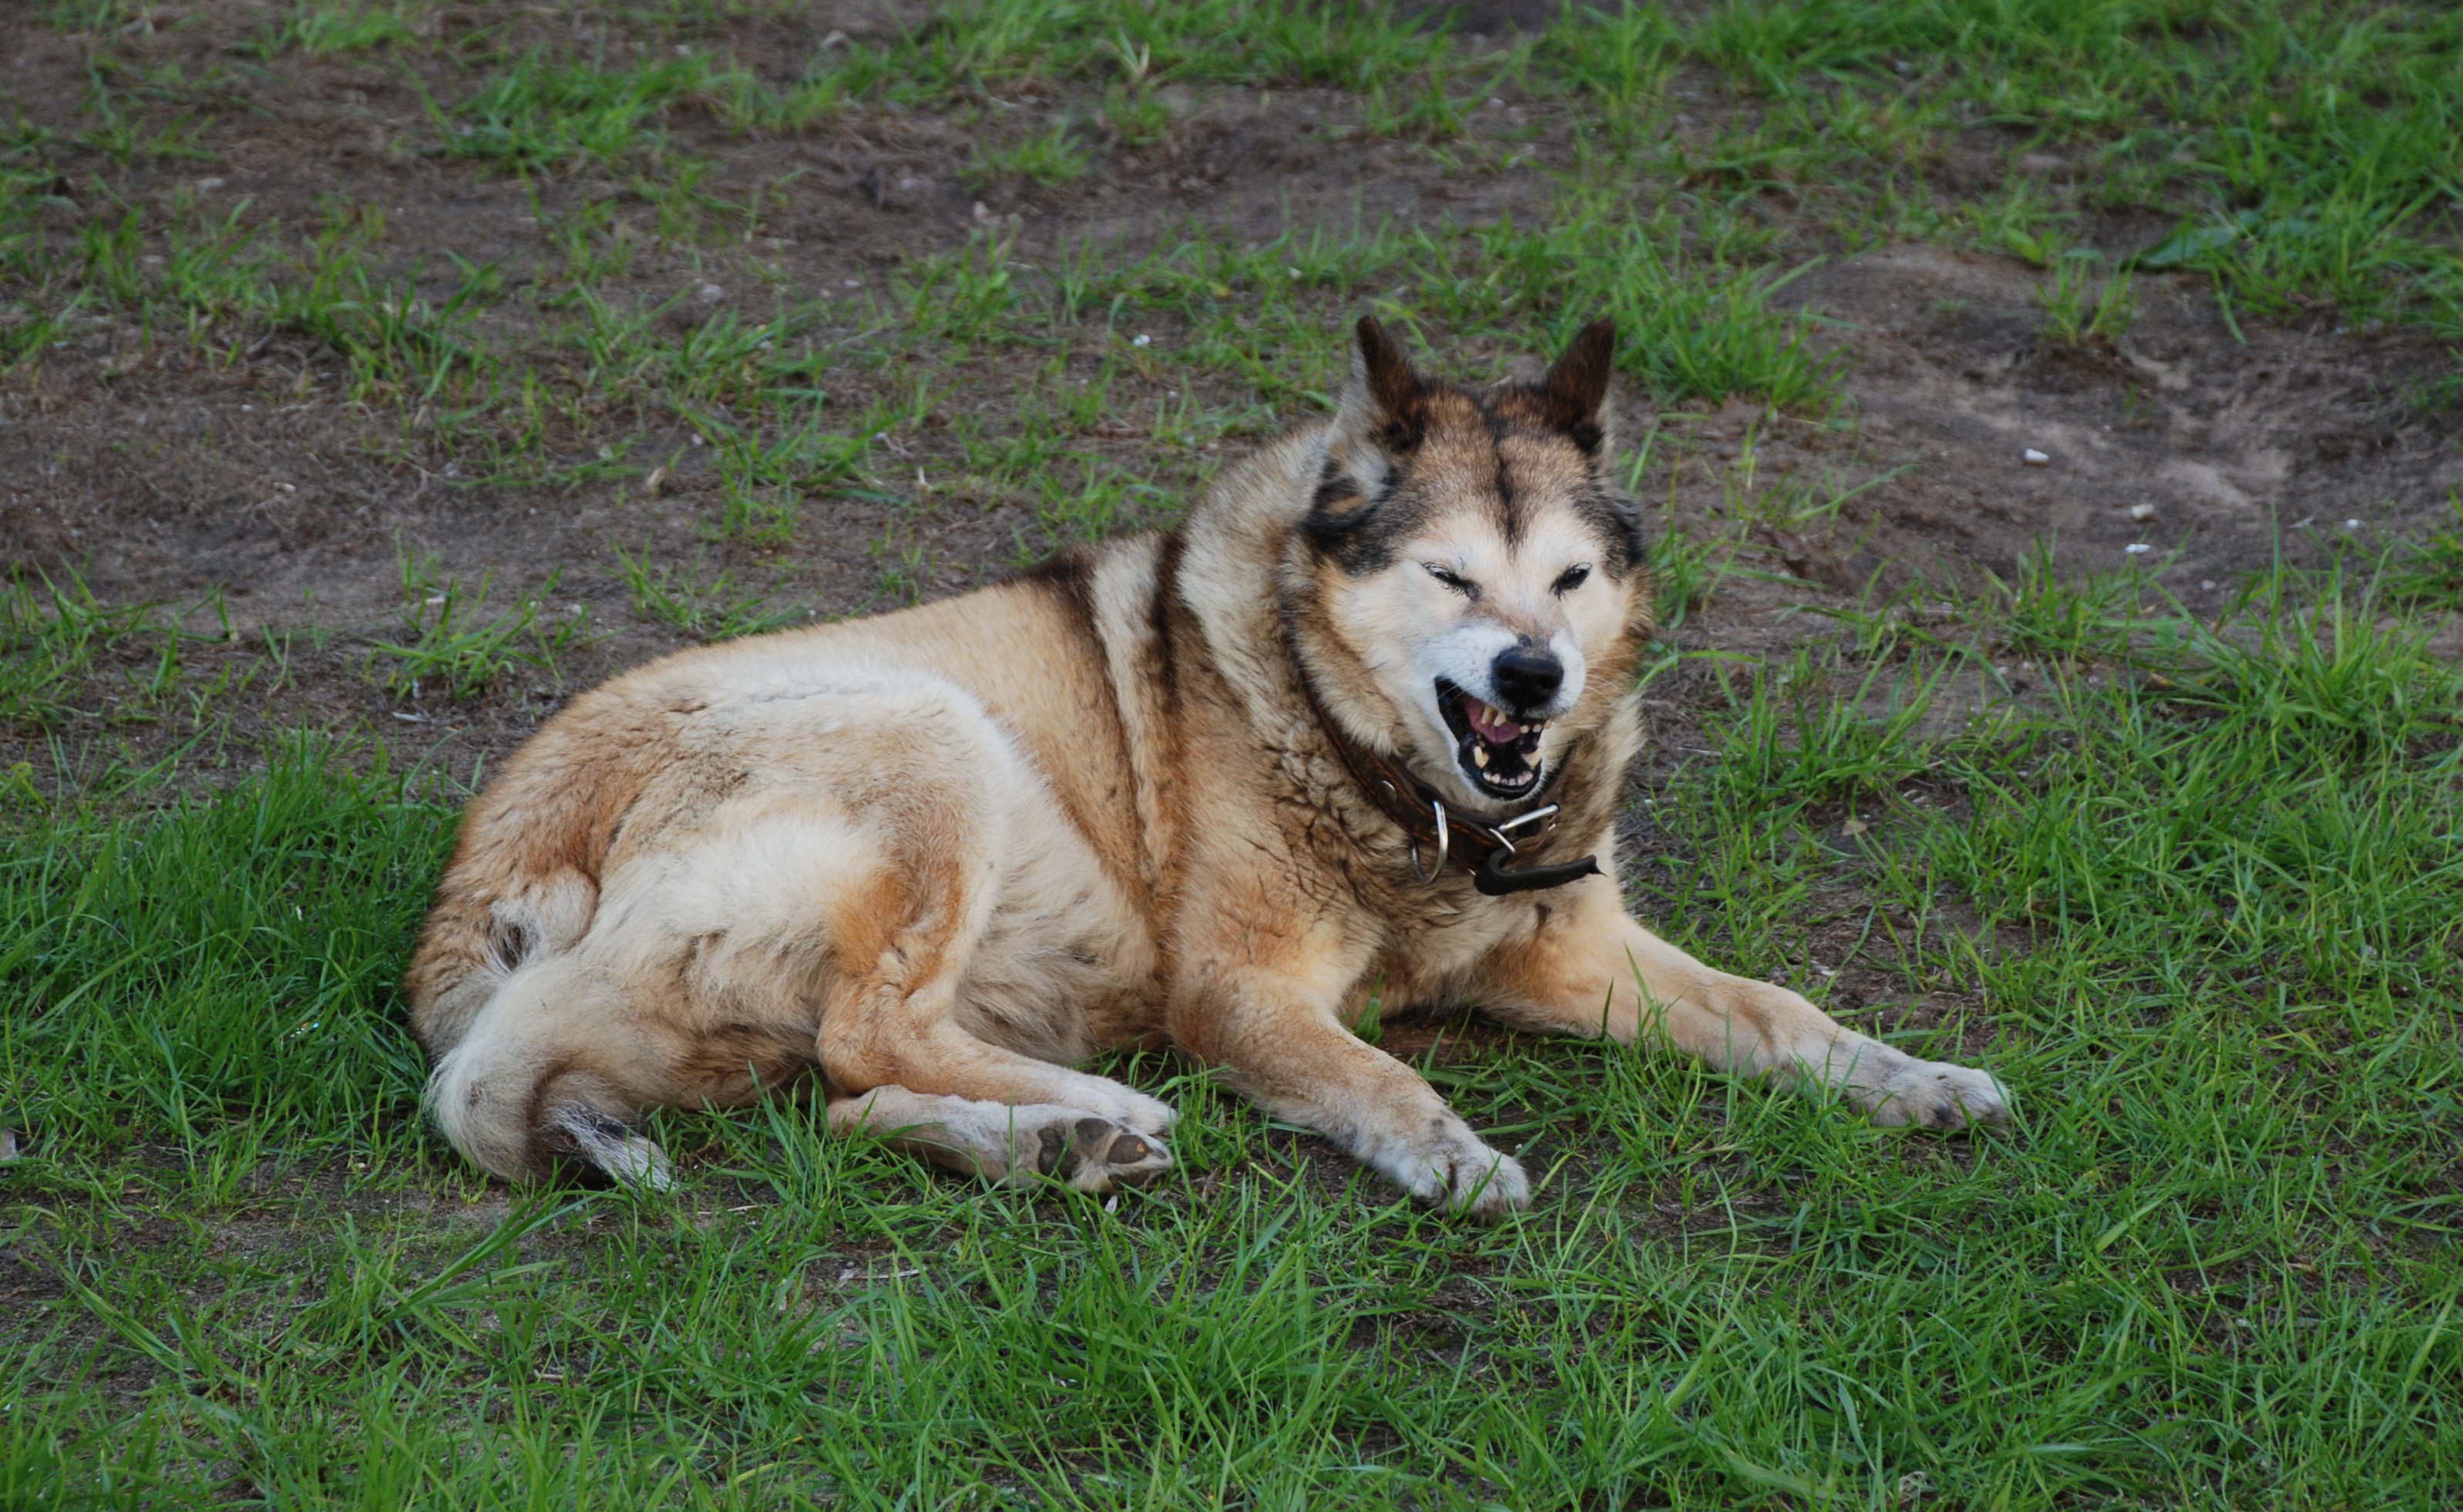
nature, dog, animal, pet, mammal, nikon, wolf, pets, dogs, animals, vertebrate, d80, nikond80, streetdogs, impressedbeauty, siberian husky, alaskan malamute, shikoku, dog like mammal, saarloos wolfdog, wolfdog, czechoslovakian wolfdog, dog breed group, greenland dog, east siberian laika, west siberian laika, tamaskan dog